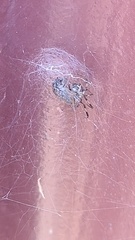
Species: Lactrodectus_hesperus